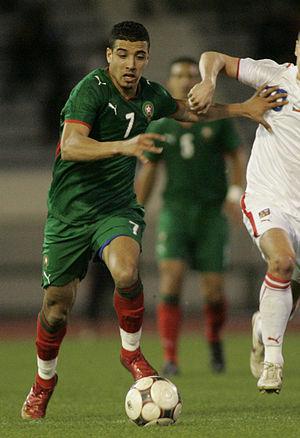
La saison 2011-2012 de l'AS Monaco voit le club évoluer en Ligue 2 pour la première fois depuis 1976/1977. Cette saison est marquée par l'arrivée au club de l'homme d'affaires russe Dmitri Rybolovlev, qui devient l'actionnaire majoritaire avec 66,67 % des parts.
Nabil Dirar, né le 25 février 1986 à Casablanca au Maroc, est un footballeur international marocain qui évolue au poste d'ailier ou de latéral droit au Fenerbahçe SK en Süper Lig. Il possède la double nationalité belgo-marocaine.